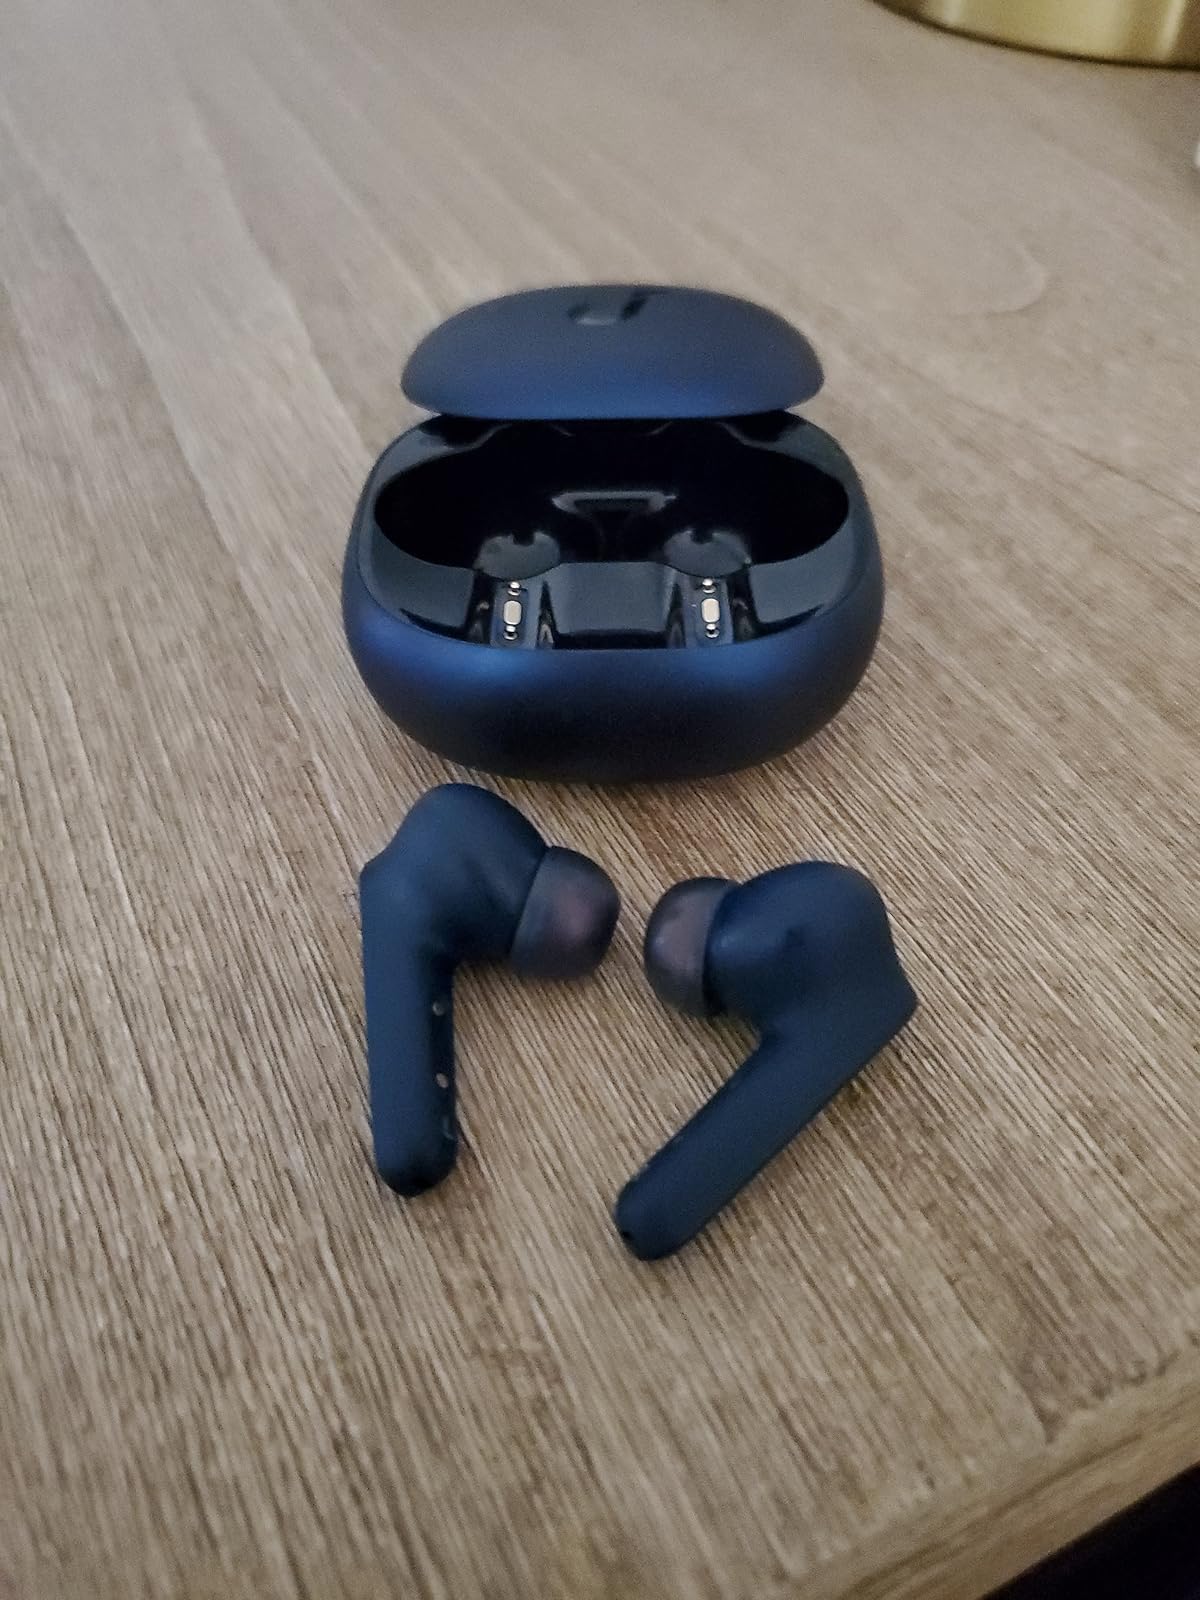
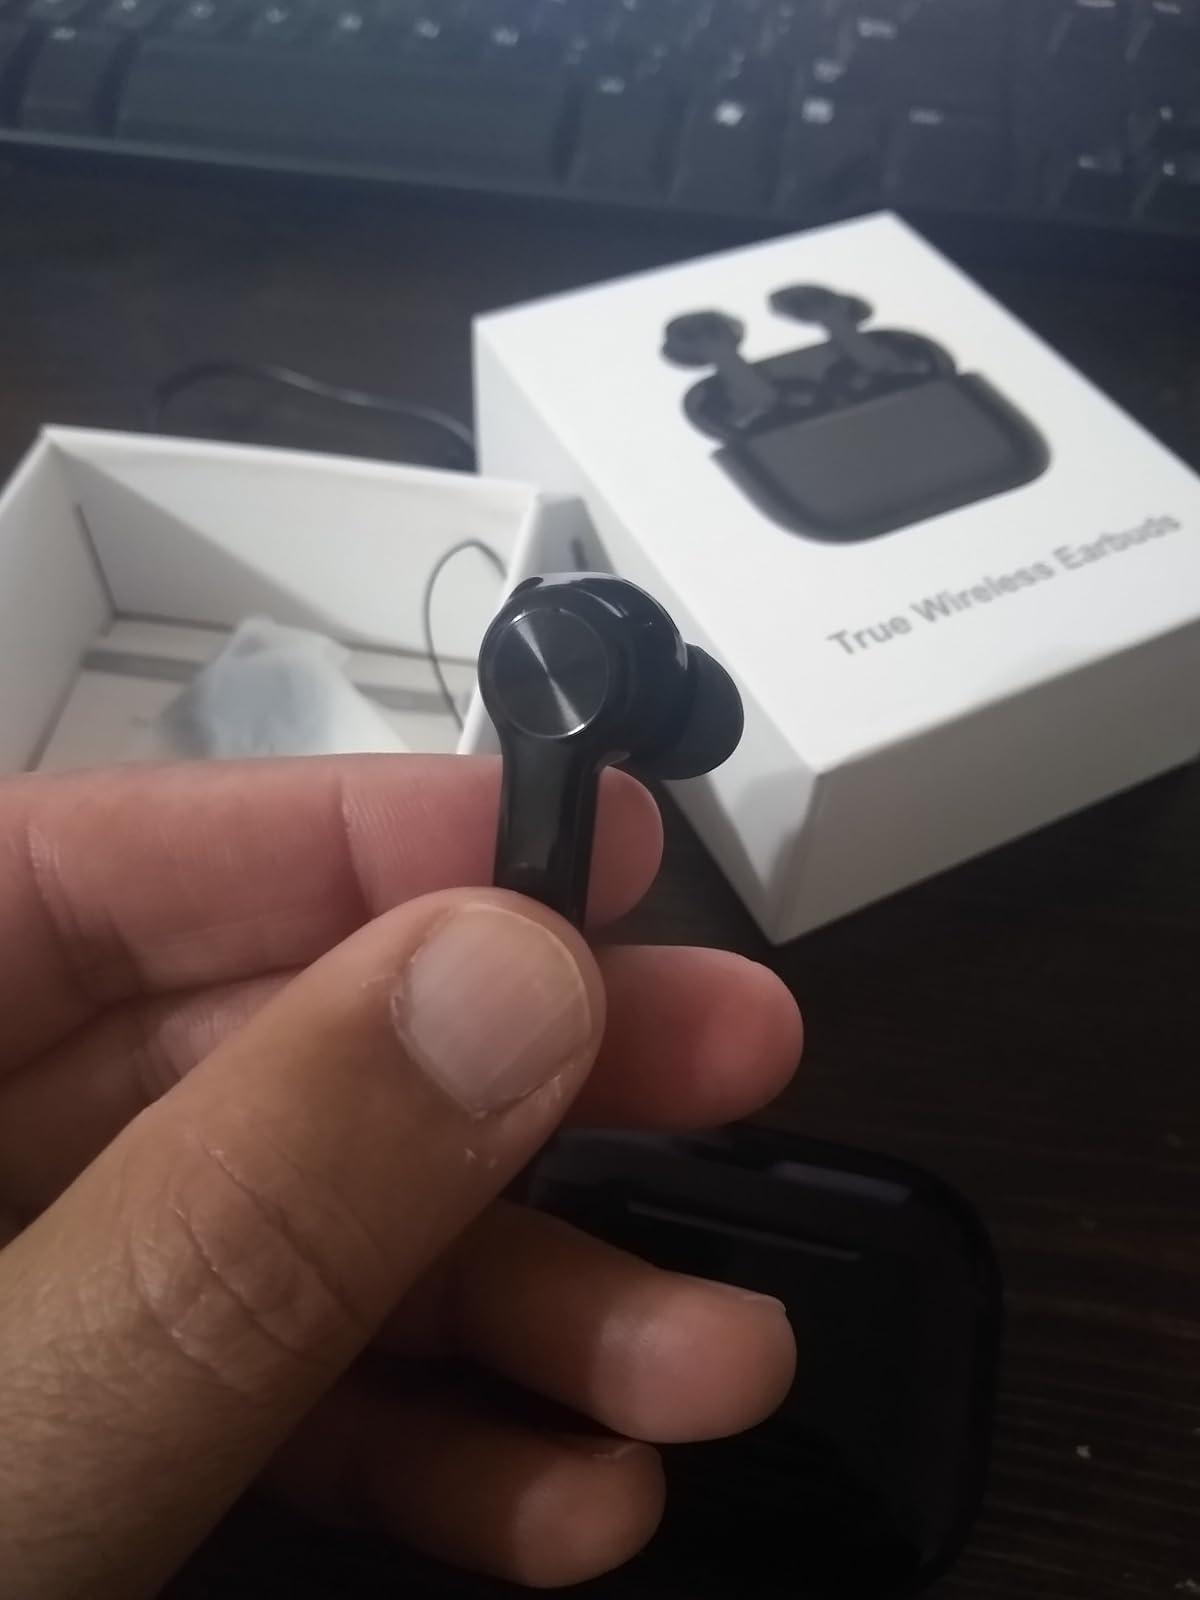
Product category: earbuds
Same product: no